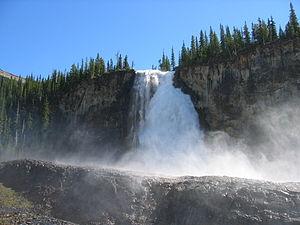
La liste de chutes d'eau présentée ci-dessous est un échantillon, classé par continent puis par pays ou État, de chutes d'eau naturelles, ayant acquis une relative notoriété du fait de leur fréquentation et/ou de leurs particularités : dimensions, concrétionnement, aménagements humains, art mobilier, pratiques rituelles, etc.